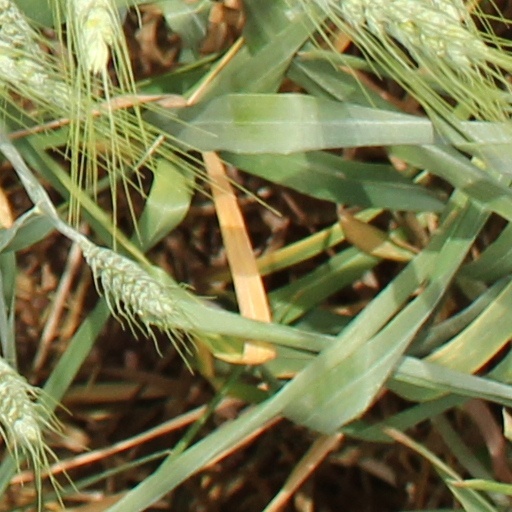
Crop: wheat